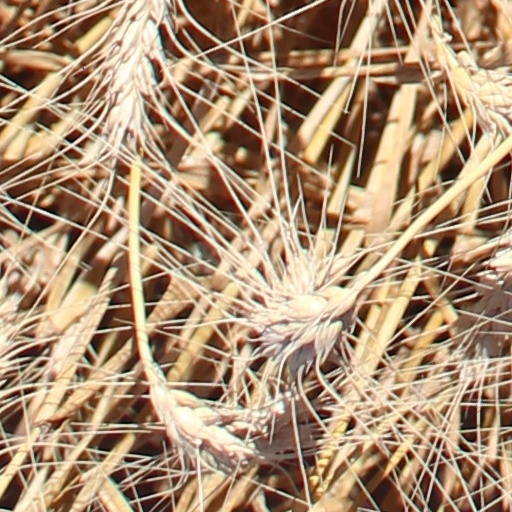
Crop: wheat